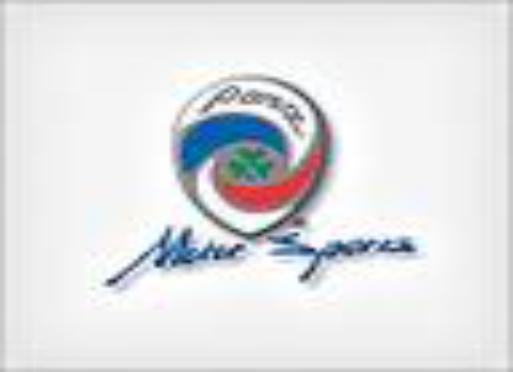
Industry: Clothes